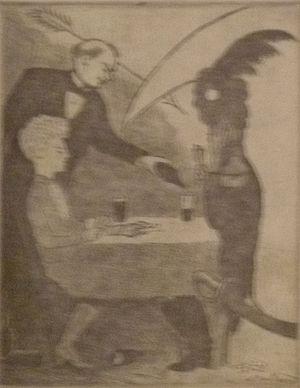
Horace Van Offel, né le 22 septembre 1876 à Anvers, Belgique, et décédé le 6 octobre 1944 à Fulda, Land de Hesse, Allemagne, est un écrivain belge. Il est élu le 11 janvier 1936 à l'Académie royale de langue et de littérature françaises de Belgique.